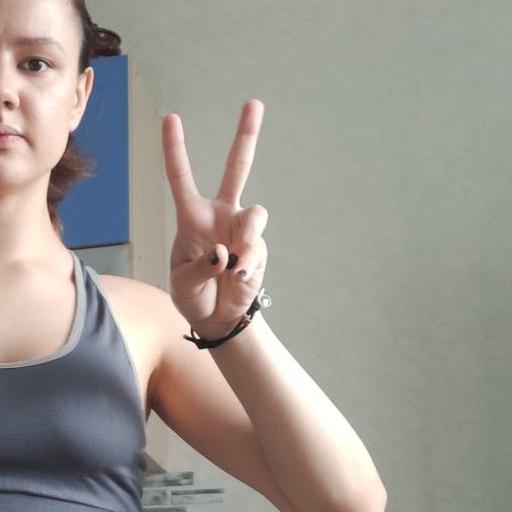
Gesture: peace